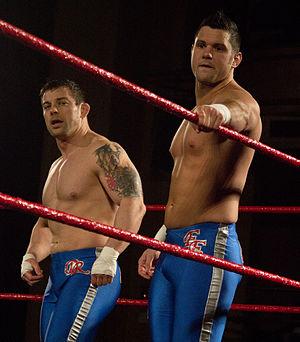
The Wolves aussi connu sous le nom de The American Wolves était une équipe de catch composée de Davey Richards et Eddie Edwards et ont remporté ensemble à deux reprises le championnat du monde par équipe de la Ring of Honor ainsi que le championnat du monde par équipe de la Total Nonstop Action Wrestling.
Dans le monde du catch, le Triple Crown Championship est une distinction faite à un catcheur ayant réuni dans sa carrière un titre mondial, un titre de seconde catégorie, et un titre par équipe d'une même promotion. En revanche, un titre de troisième catégorie est nécessaire pour devenir Grand Slam Champion.